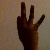
The image shows a hand gesture representing the number 9 in Indian Sign Language.